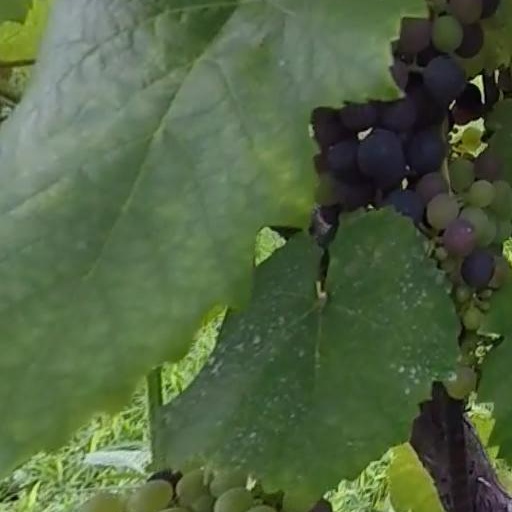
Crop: grape